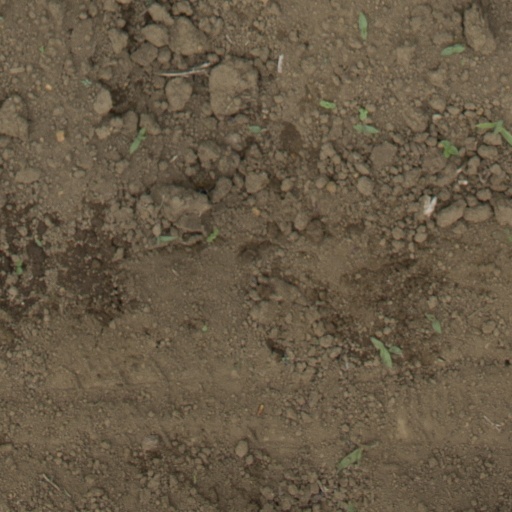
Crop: Jerusalem artichoke